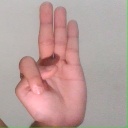
अक्षर: भ